John Monteith (minister)

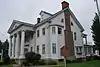
Monteith Hall, home of John Monteith

The manual labor movement gained an enormous boost when George Washington Gale convinced abolitionist-philanthropists Arthur and Lewis Tappan to finance the Society for Promoting Manual Labor in Literary Institutions. In July 1831 the Society hired Monteith's former Hamilton College student Theodore Dwight Weld as its field agent, who convinced Monteith to come to Elyria, Ohio.